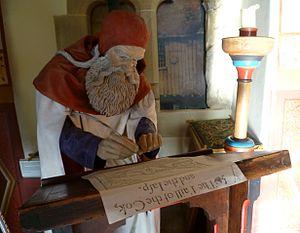
Robert Henryson est un poète qui a établi sa renommée en Écosse pendant la période 1460–1500.